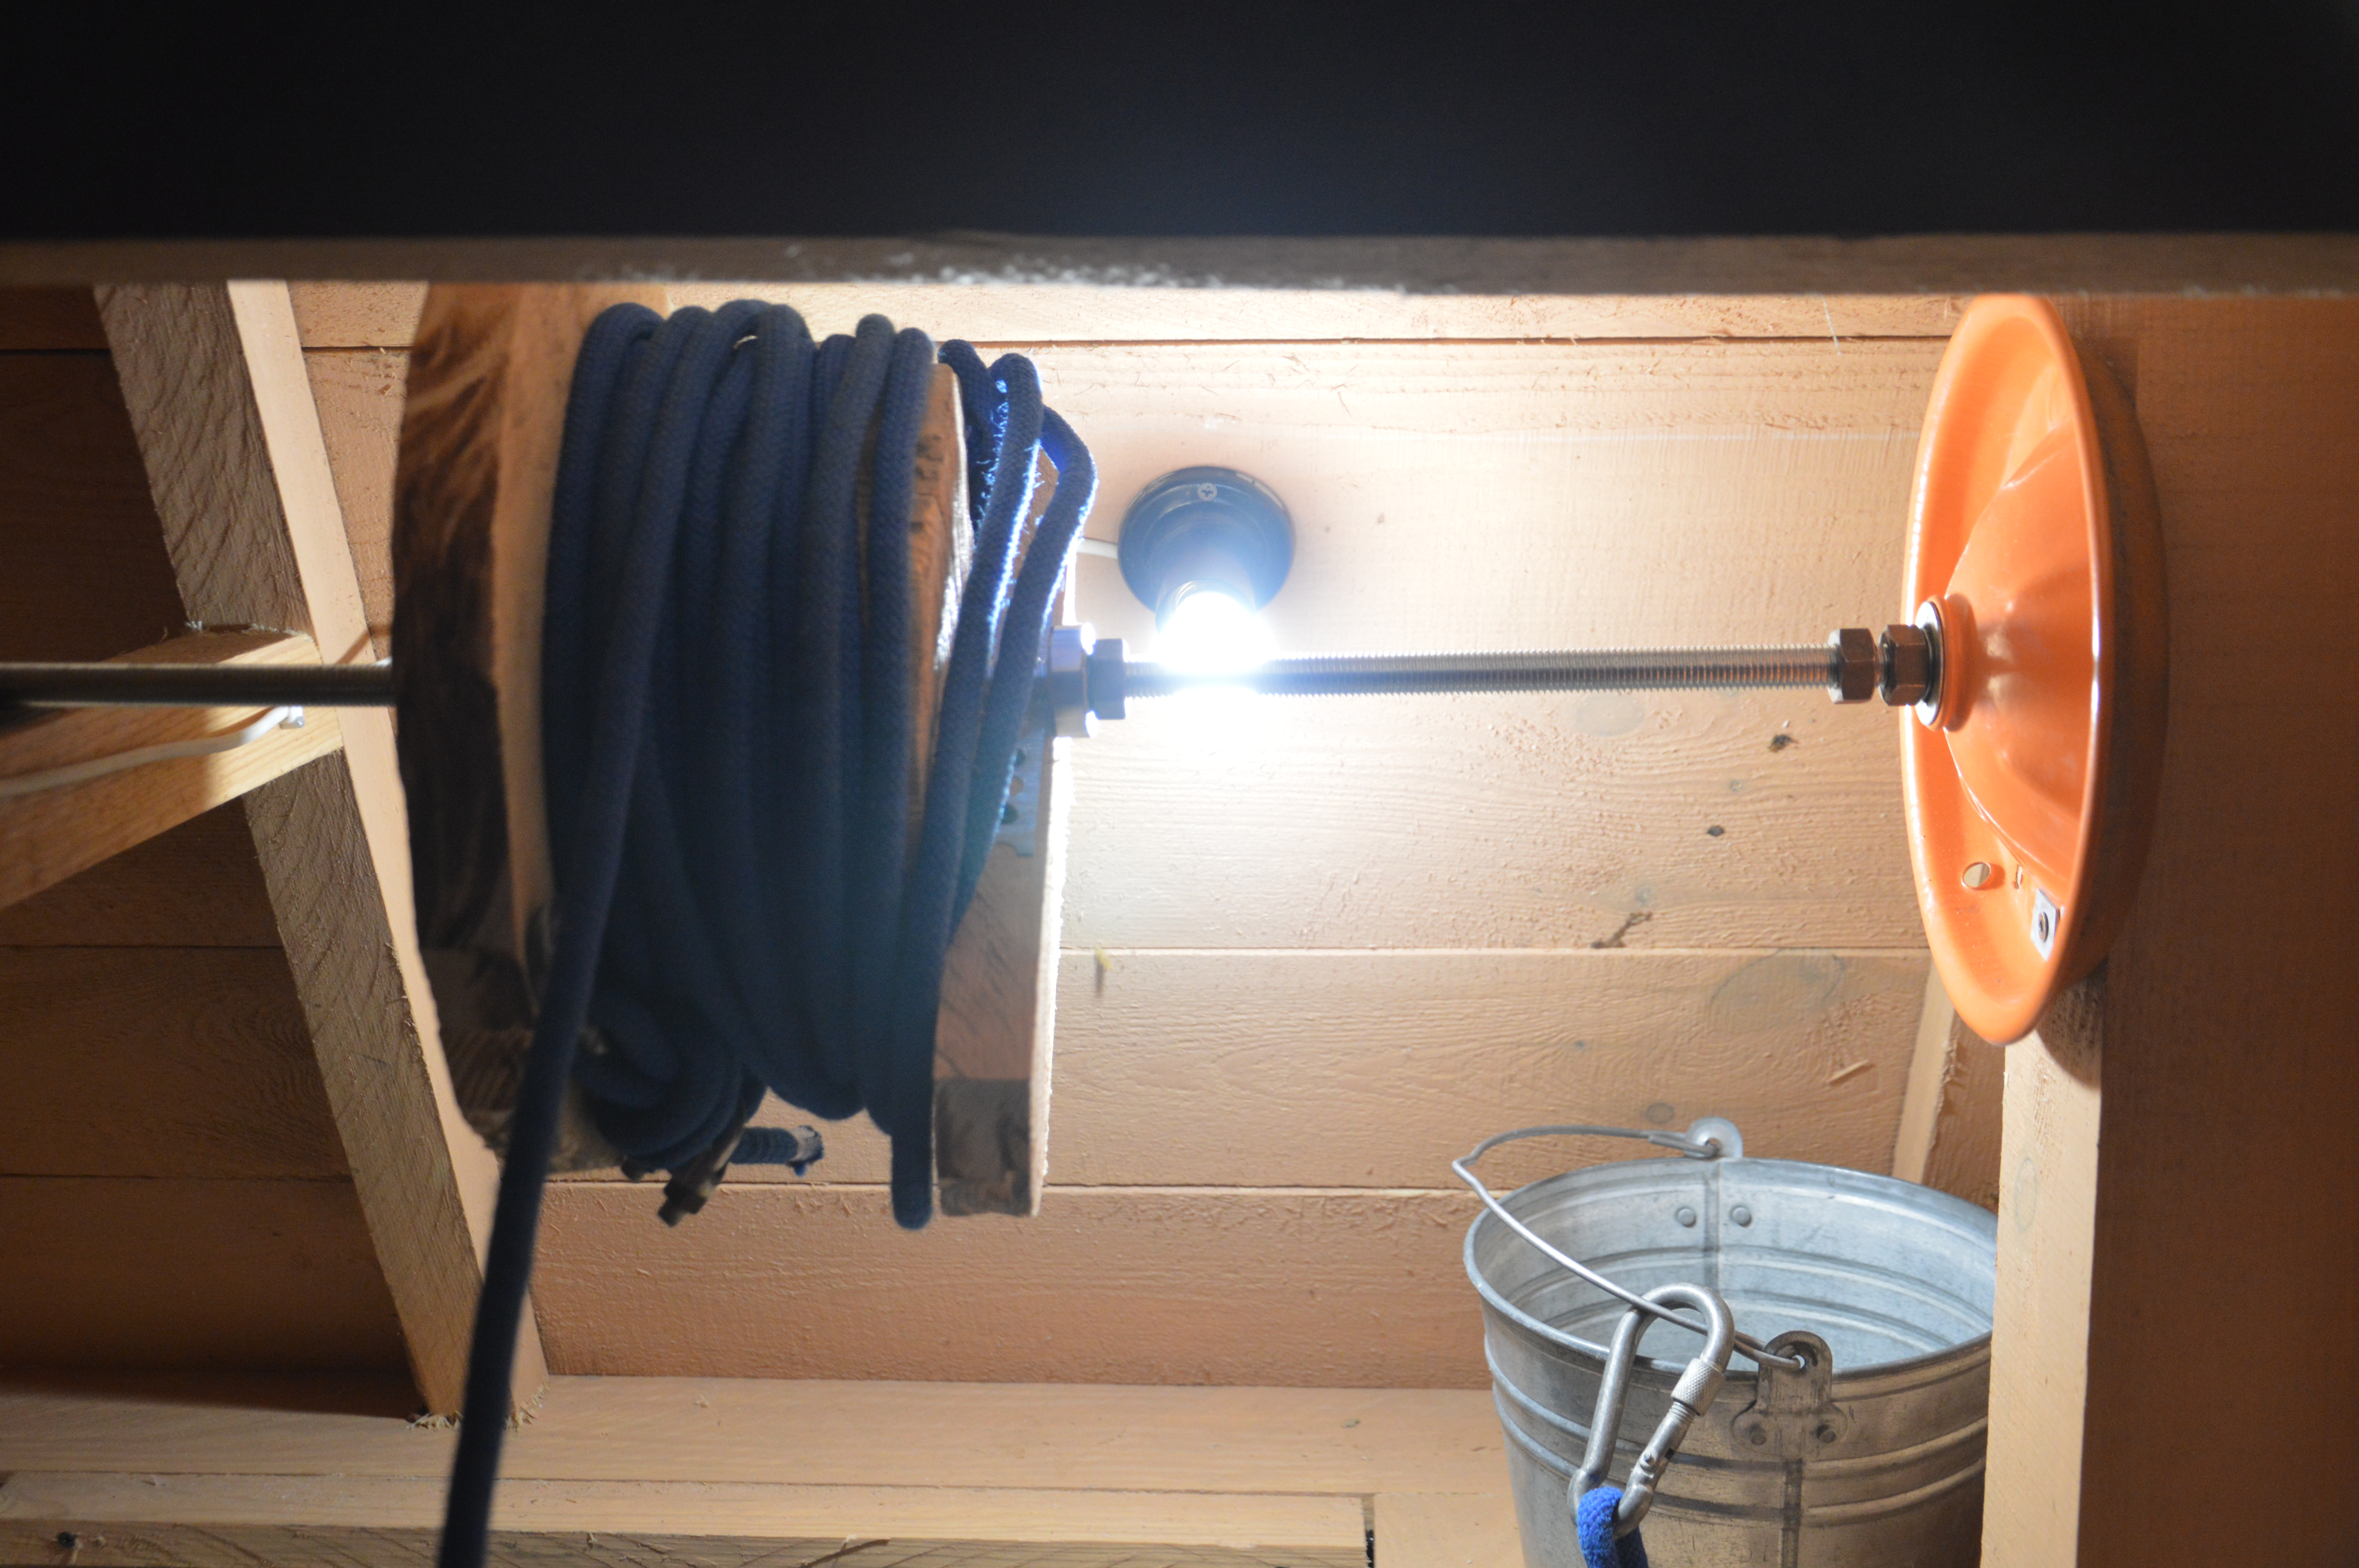
background, electricity, work, electrician, wall, industrial, home, construction, building, house, detail, electricity cable, wire, construction site, electric light, development, corrugated tube, ceiling, architecture, mesh, insides, nobody, wood, design, diy, interior, electrical wiring, conduct electricity, wooden house, project, drum, clothes hanger, gas, closet, Tints and shades, waste container, room, metal, flooring, laundry, mechanical fan, electric blue, hardwood, electrical supply, shelving, Household supply, audio equipment, plywood, door, shadow, shelf, machine